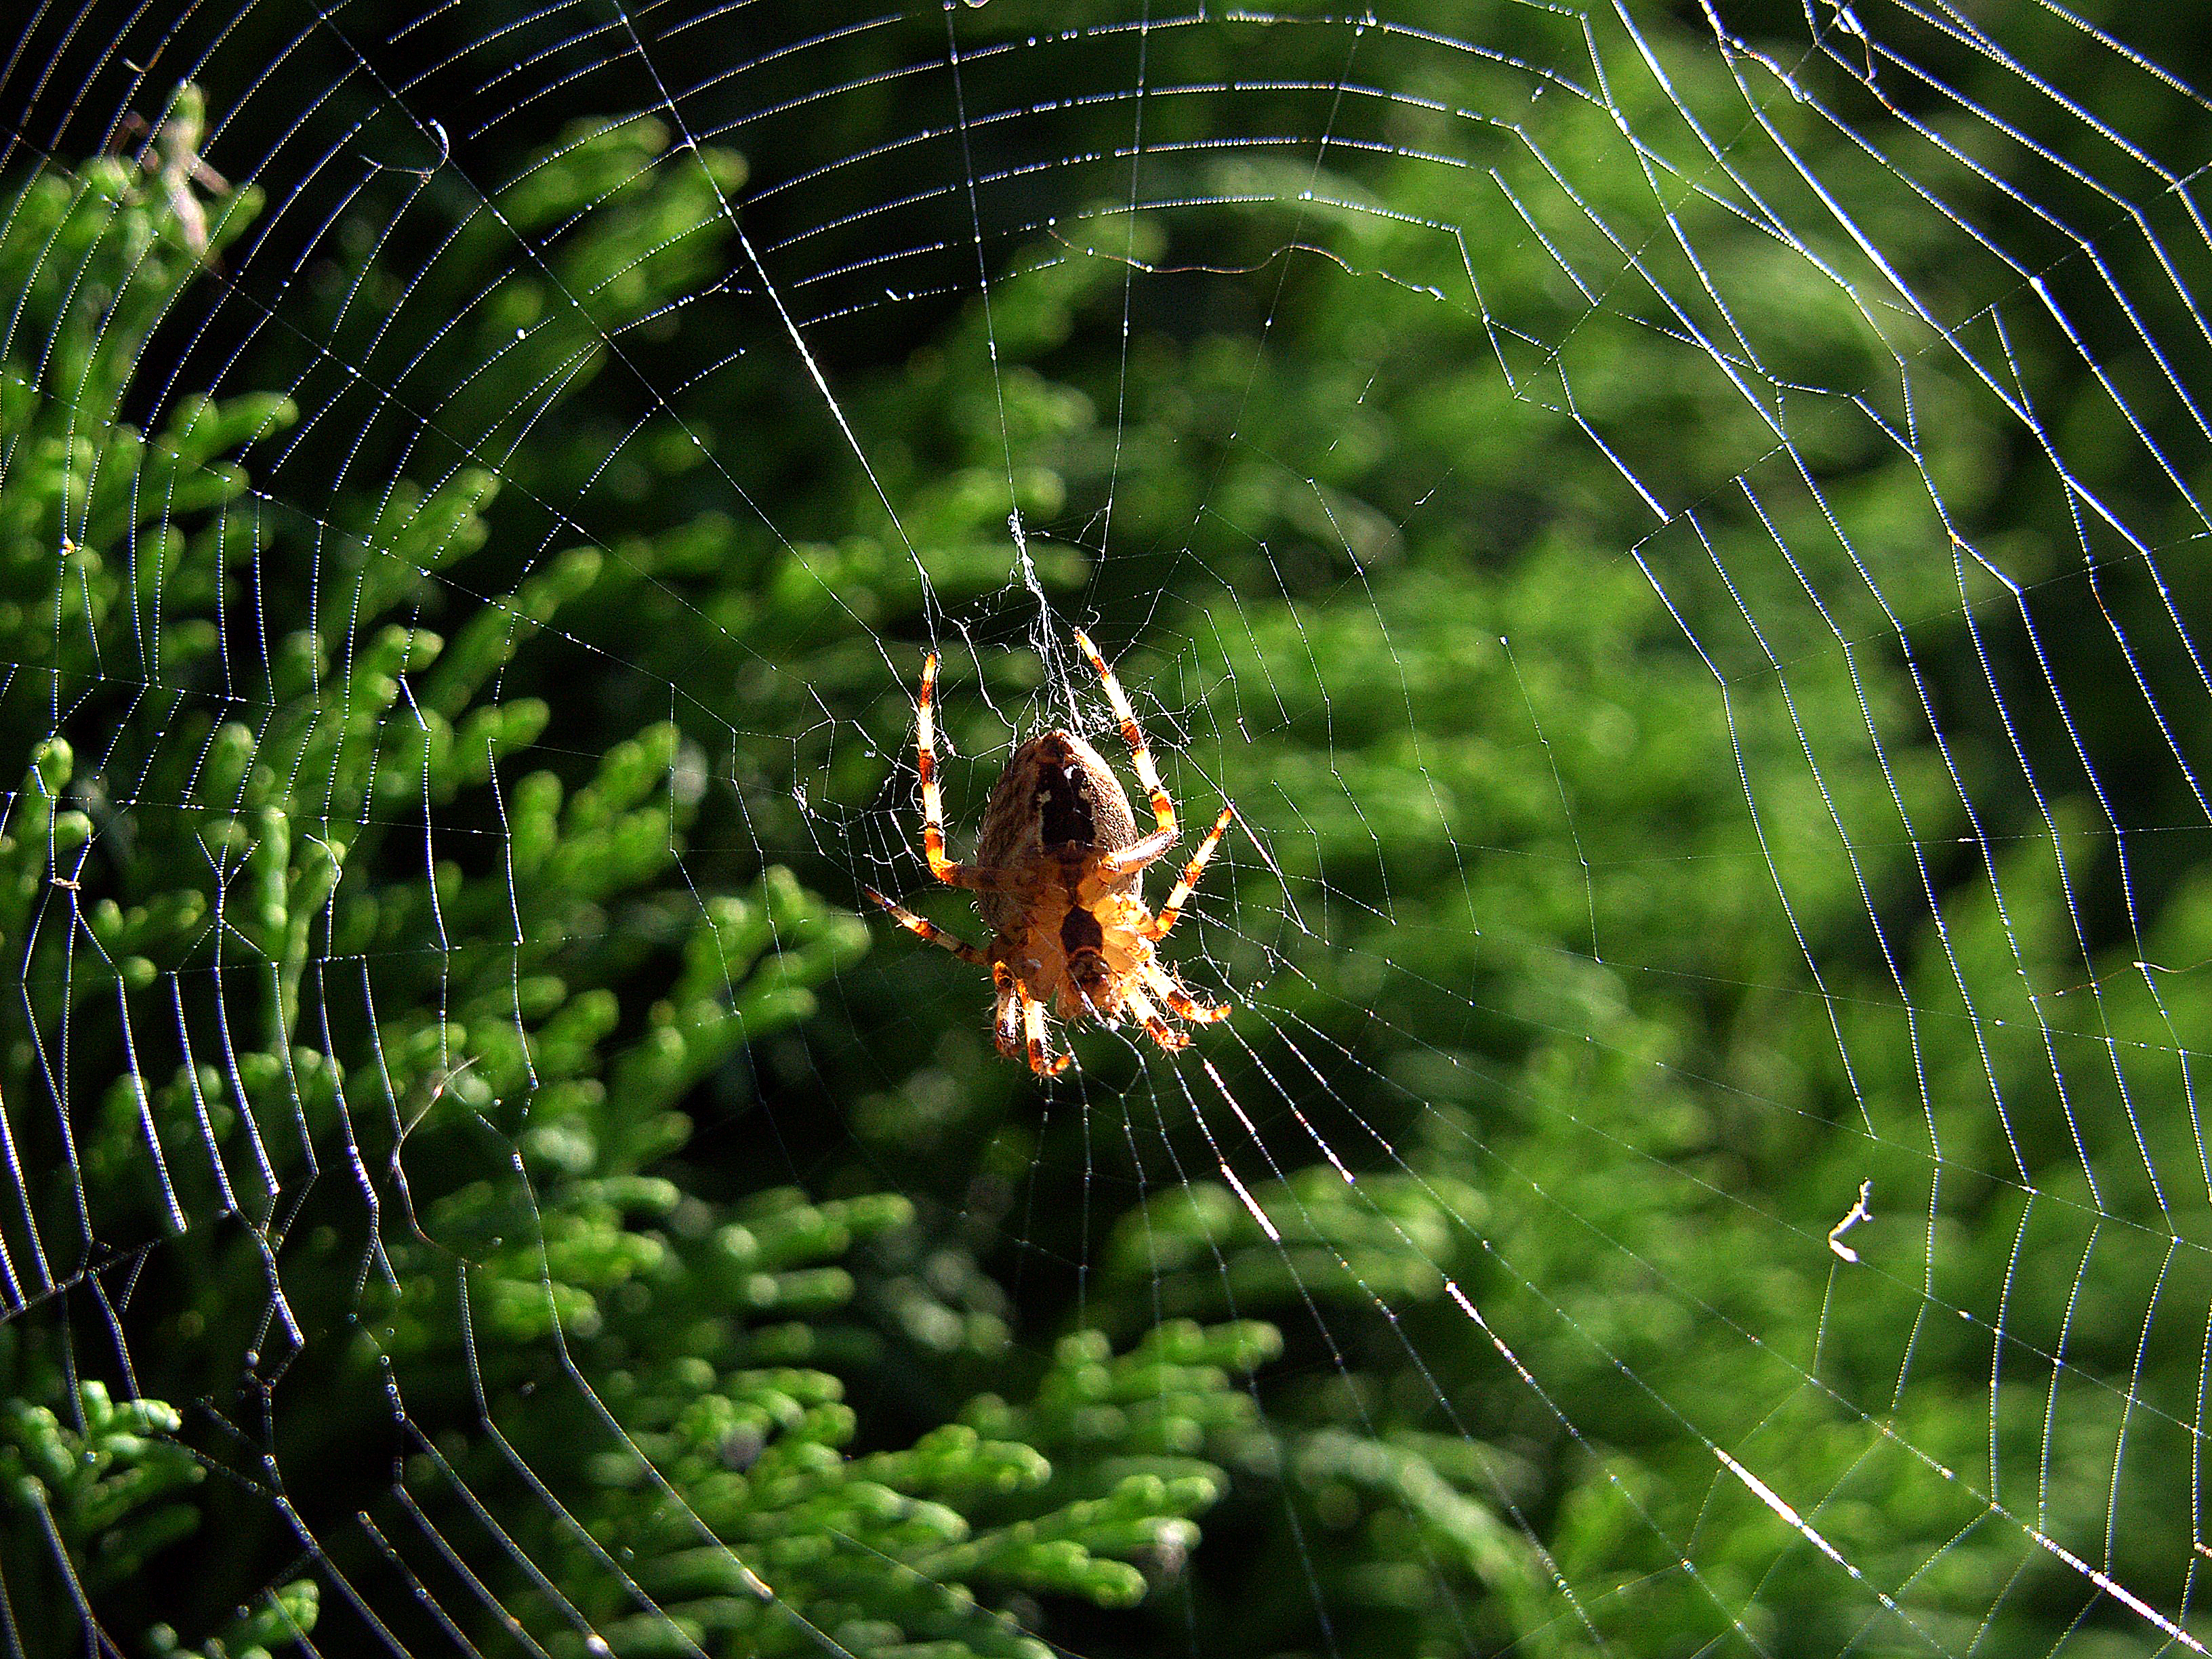
nature, photography, green, macro, fauna, material, invertebrate, spider web, flowers, close up, spider, arachnid, naturaleza, flores, argiope, ggl1, macro photography, arthropod, european garden spider, araneus, orb weaver spider